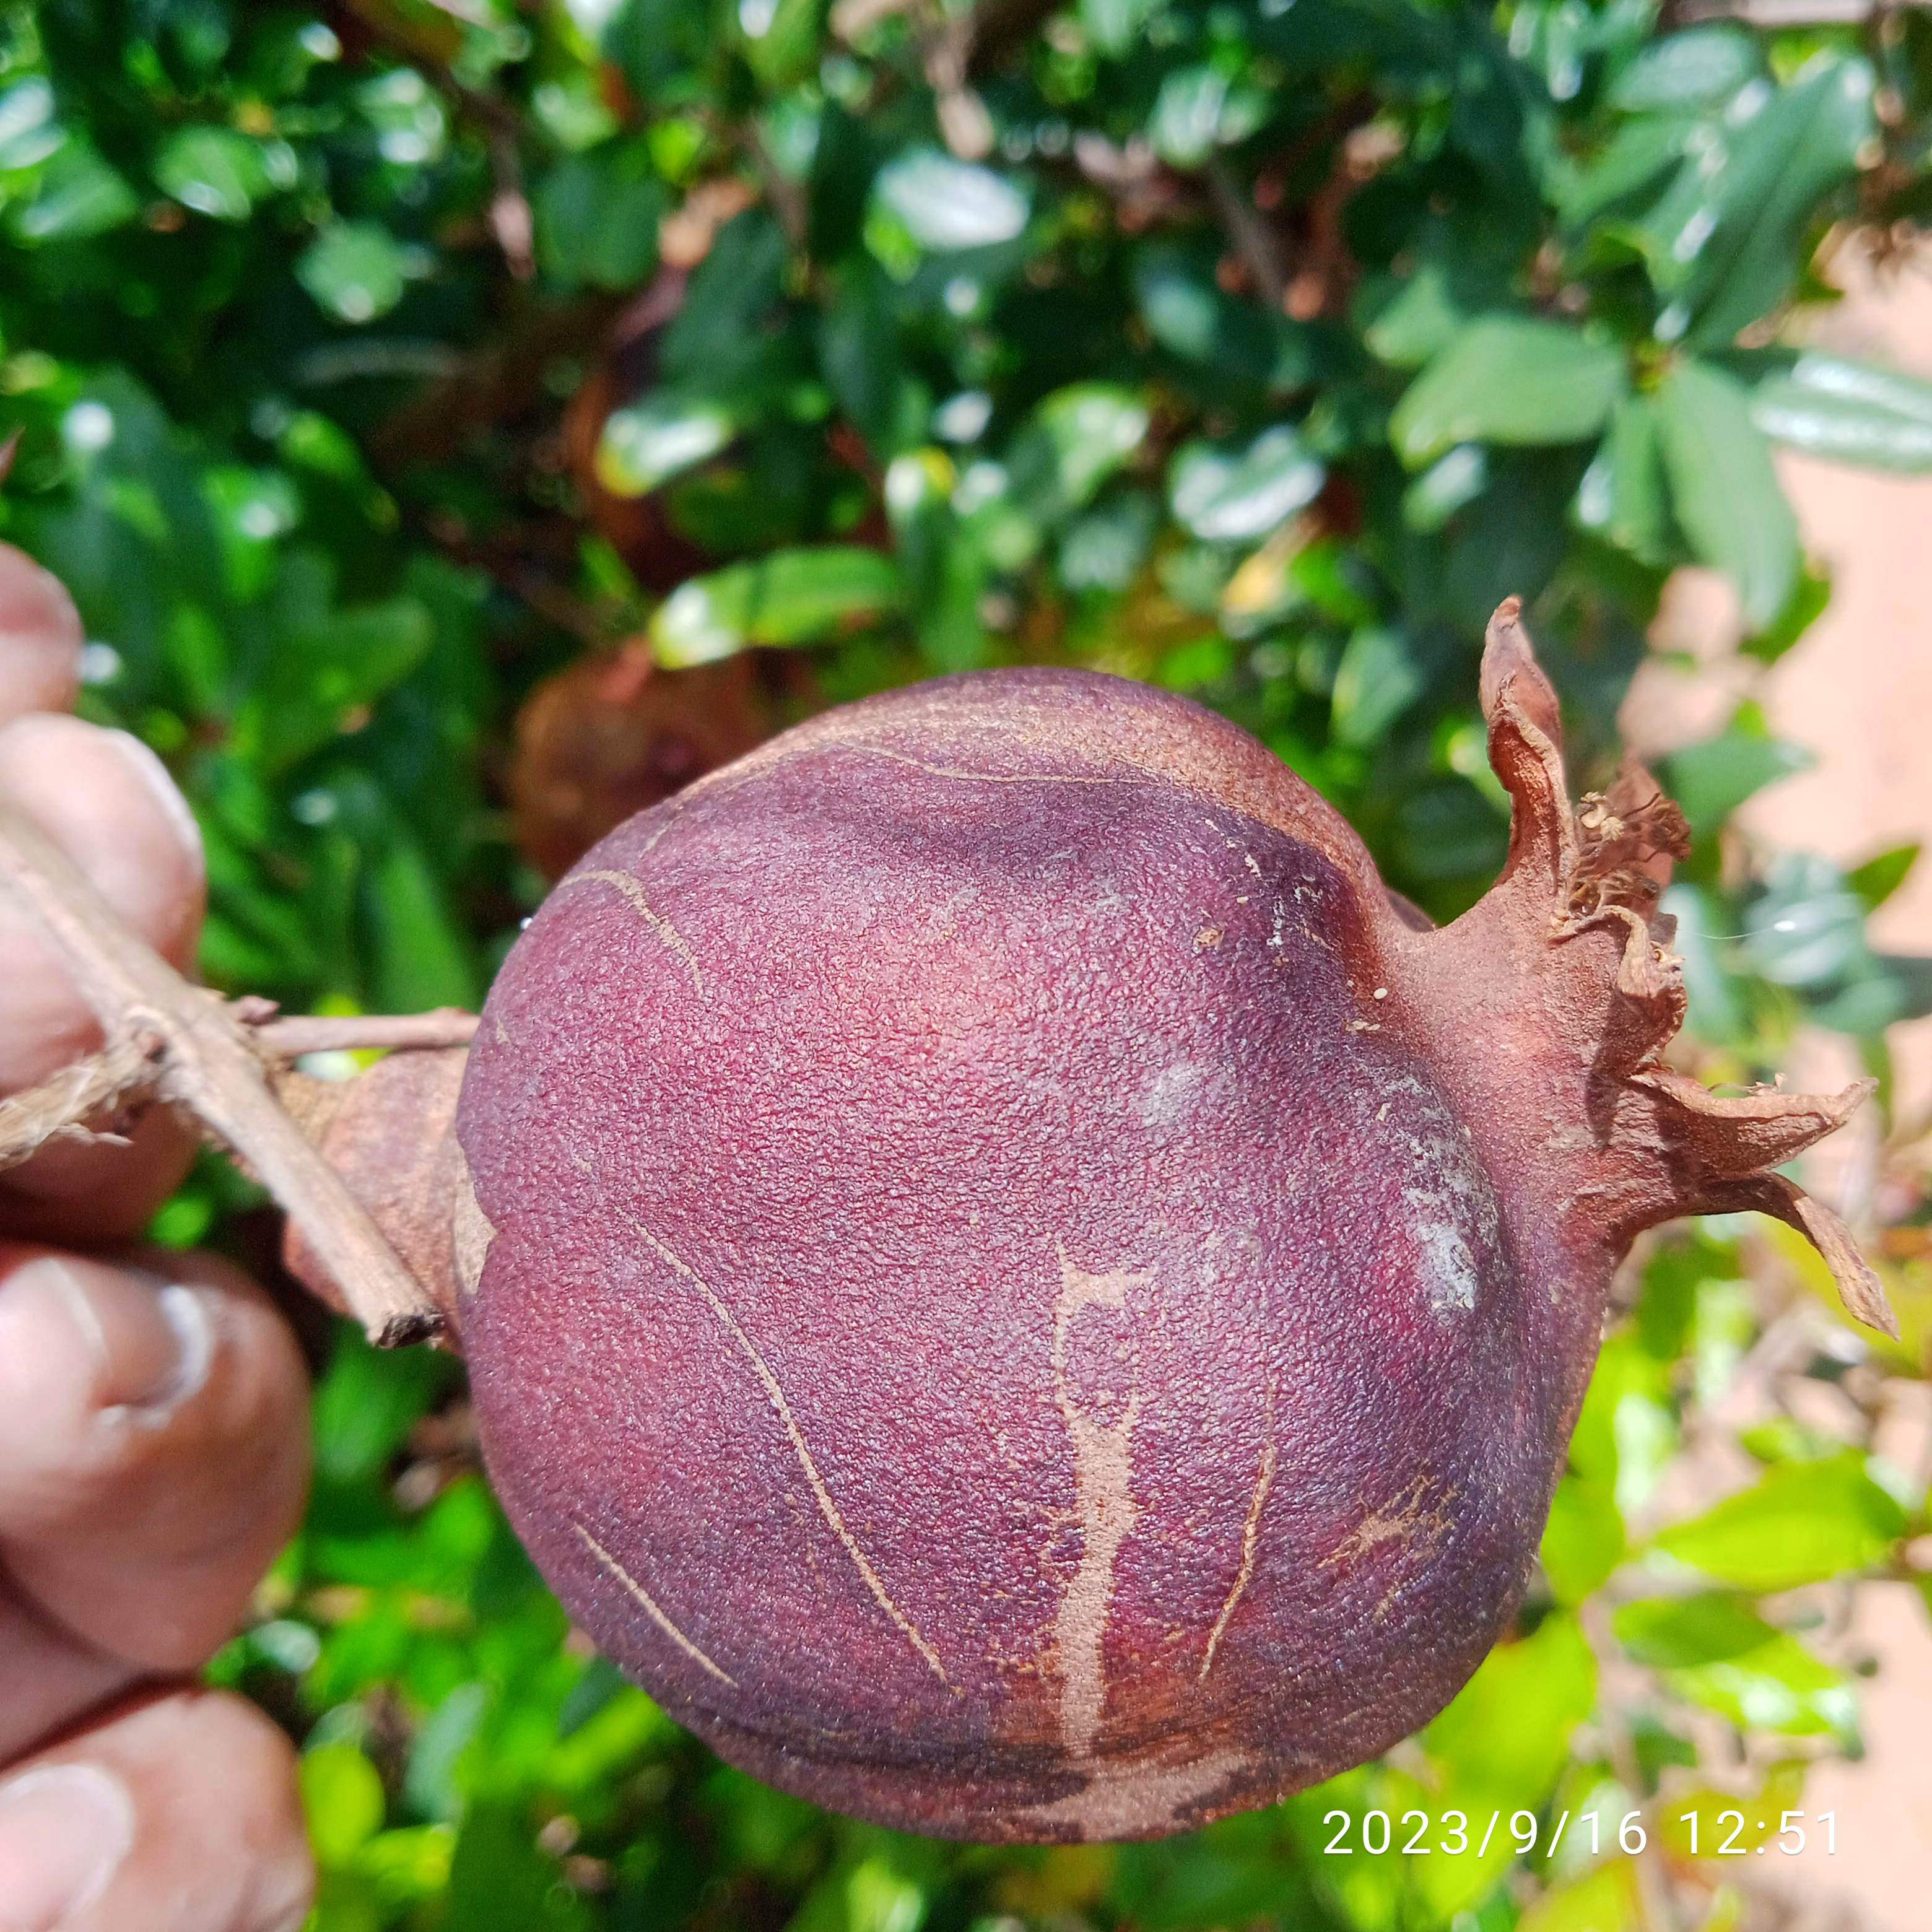
Label: Alternaria